Rowing at the 1912 Summer Olympics – Men's eight

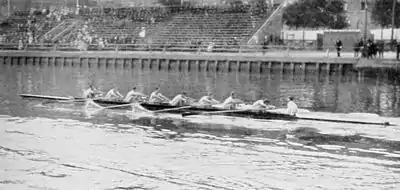
The silver medal winning New College with the wash of the gold medal winning Leander in the foreground.

The final was held on Friday, 19 July, between the two British teams, from the Leander Club and from New College, Oxford.